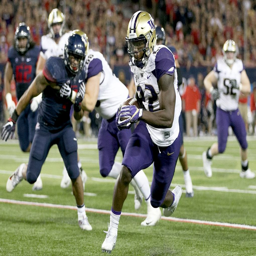
american football team running back athlete makes a long run on the first play of overtime and reaches the goal line to set up an eventual touchdown against american football team .